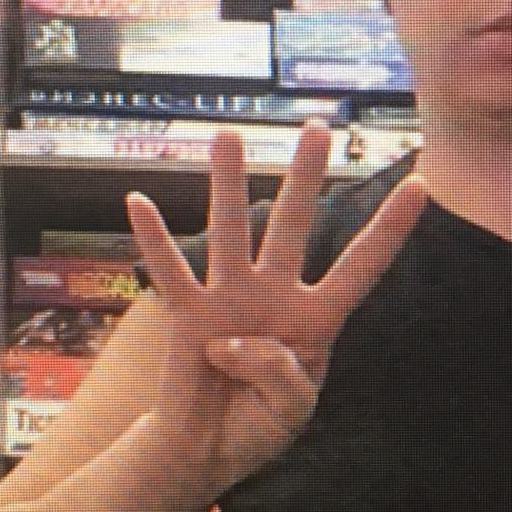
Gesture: four